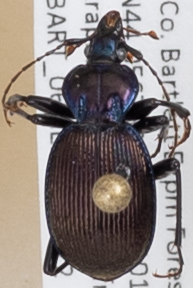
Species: Sphaeroderus canadensis canadensis
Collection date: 2022-06-22
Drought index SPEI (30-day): -1.058
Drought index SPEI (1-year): -0.362
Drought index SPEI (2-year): -1.13